David Clarke (sheriff)

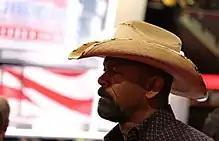
Clarke at the 2016 Republican National Convention

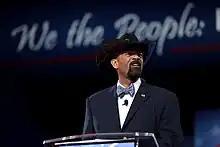
Clarke at the 2017 Conservative Political Action Conference

Clarke is a strong supporter of Republican Donald Trump, saying during Trump's 2016 presidential campaign that he would "do everything I can" to help Trump win the presidency. Clarke spoke at the 2016 Republican National Convention in Cleveland, Ohio. In October 2016, Clarke tweeted, "It's incredible that our institutions of gov, WH, Congress, DOJ, and big media are corrupt & all we do is bitch. Pitchforks and torches time." with an attached photo of an angry mob holding pitchforks and torches. Clarke met with Trump, when Trump was president-elect, about a possible position in his administration.